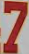
Number: 7